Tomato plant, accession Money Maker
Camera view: horizontal (90 deg, fisheye); turntable rotation: 60 degrees
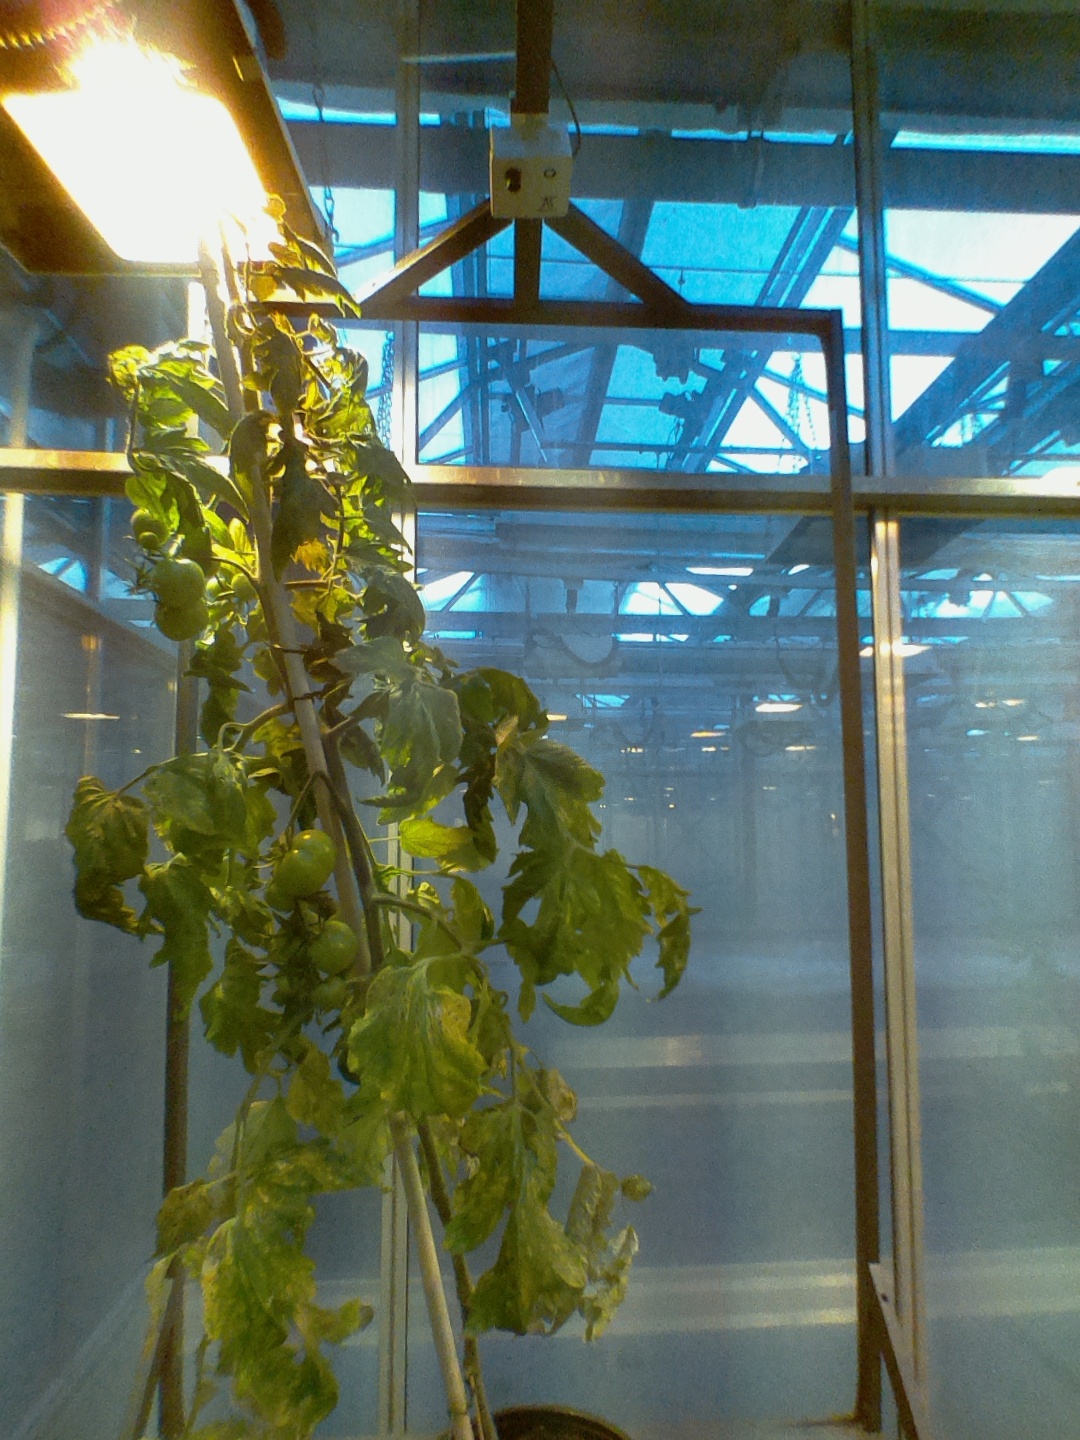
BBCH growth stage 77: 70%-80% of final fruit size